Milwaukee Public Market

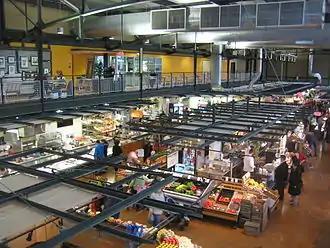
Interior of Milwaukee Public Market

The market's founders drew inspiration for the development from the Pike Place Market in Seattle, Washington, envisioning a space that would support smaller, local businesses.